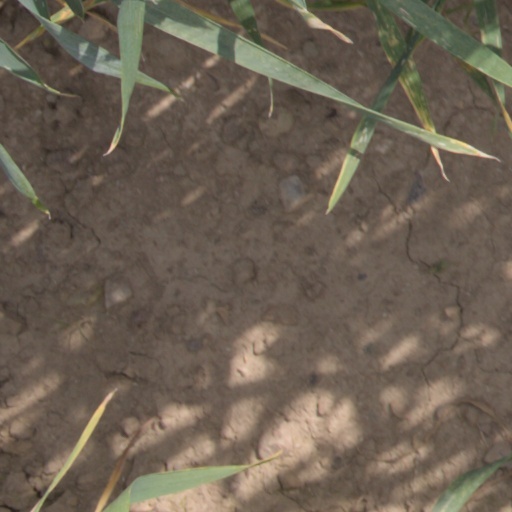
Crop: wheat